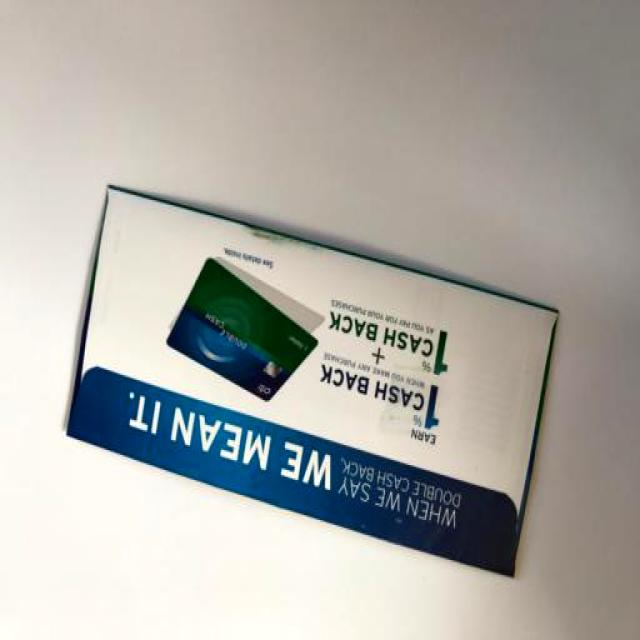
Label: Paper